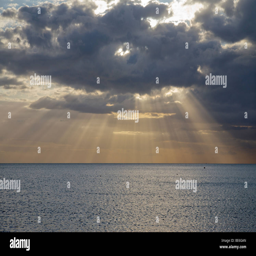
sun bursting through clouds over a tranquil sea